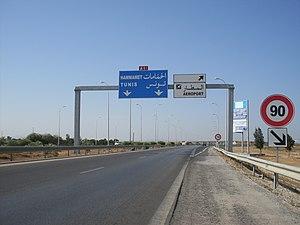
Autoroute A1, sortie Aéroport d'Enfidha en direction de Tunis
L'aéroport international d'Enfidha-Hammamet est un aéroport tunisien qui dessert Enfida et plus généralement le nord du Sahel tunisien, dont Kairouan et Sousse, et le sud du cap Bon.